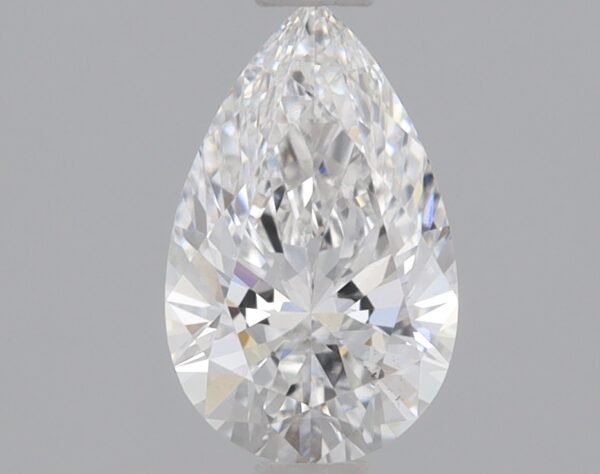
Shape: pear
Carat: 0.7
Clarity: VS1
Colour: E
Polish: EX
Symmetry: EX
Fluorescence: NONE
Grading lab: IGI
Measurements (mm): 7.99 x 4.98 x 3.1